Elaine Hamilton-O'Neal

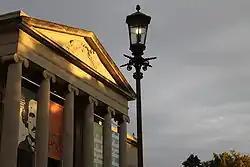
Baltimore Museum of Art on a fall morning

Most of the paintings on display in Hamilton's lower level gallery were her later works: bright and energetic splashes of color with swirls, drips, and slashes of paint on canvases measuring six feet long and four or five feet high. A few of the canvases were round. Hamilton stated that she wanted to challenge herself and "get out of the square thing." In some, color bursts from the center like a supernova against a dark background. In others, the fury of colorful strokes completely covers the canvas.